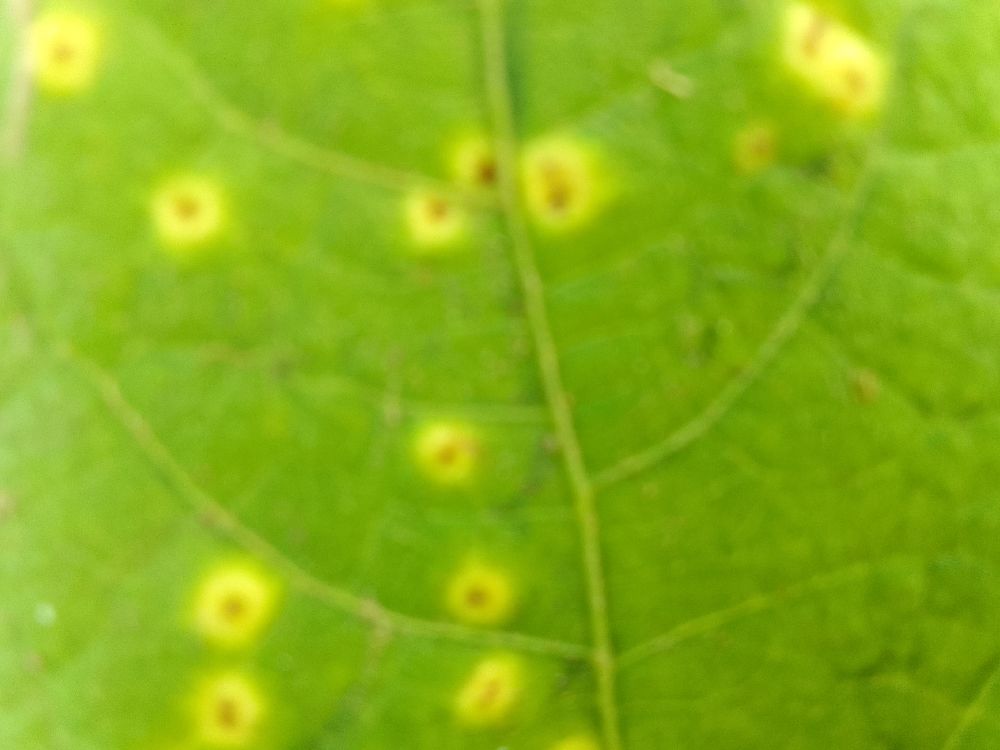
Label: rust